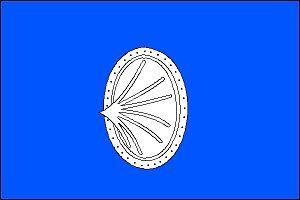
Chanovice est une commune du district de Klatovy, dans la région de Plzeň, en République tchèque. Sa population s'élevait à 726 habitants en 2017.